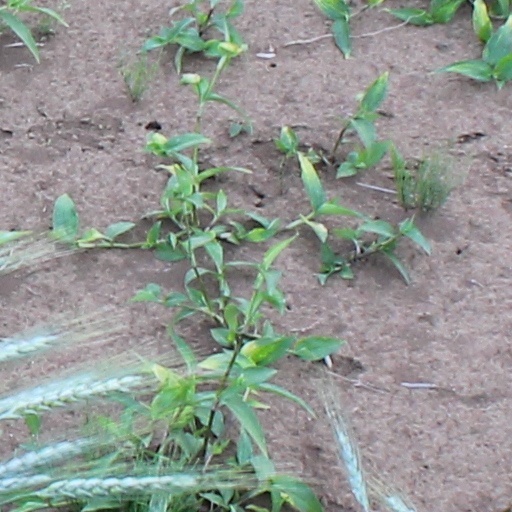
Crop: wheat